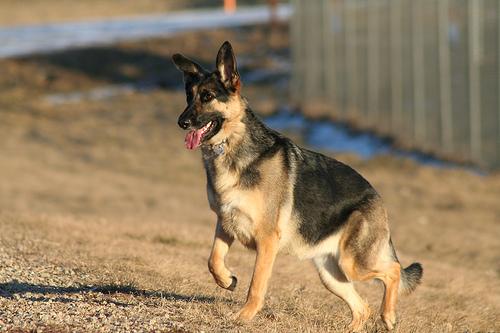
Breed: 211-n000018-German_shepherd